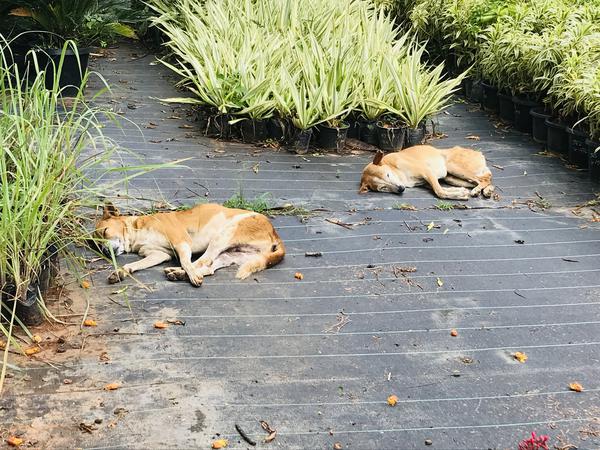
Plant: Ashoka